Mountlake Terrace station

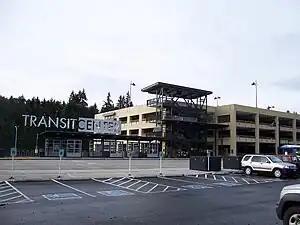
Parking garage and bus bay 2

Mountlake Terrace station is a bus station and light rail station in Mountlake Terrace, Washington, U.S. It is served by the 1 Line of Sound Transit's Link light rail system.